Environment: real
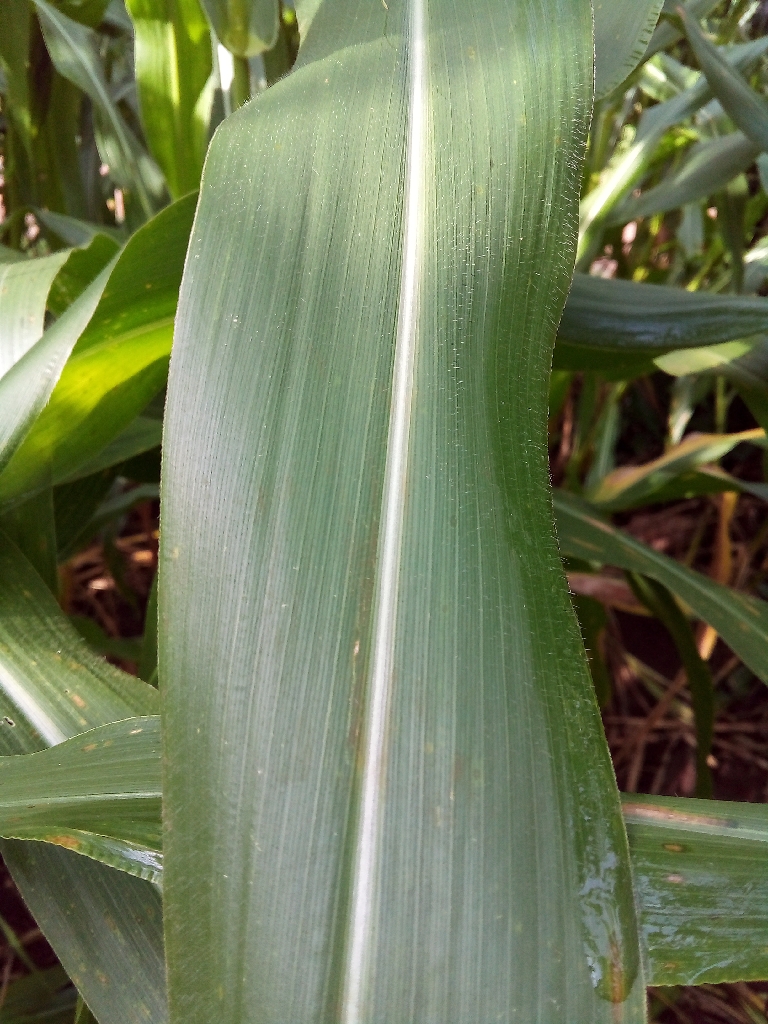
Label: healthy